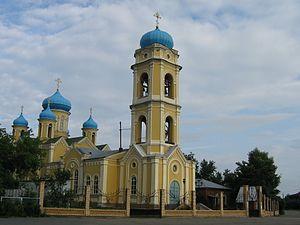
Verkhneouralsk est une ville de l'oblast de Tcheliabinsk, en Russie, et le centre administratif du raïon de Verkhneouralsk. Sa population s'élevait à 9 408 habitants en 2013.